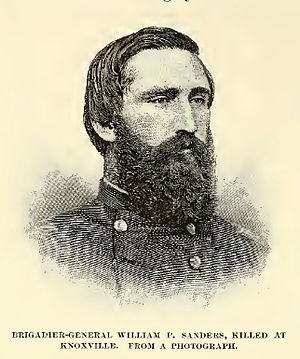
La campagne de Knoxville regroupe les manœuvres militaires et les combats qui se déroulent, dans l'est du Tennessee sur le théâtre occidental de la guerre de Sécession, à l'automne 1863.